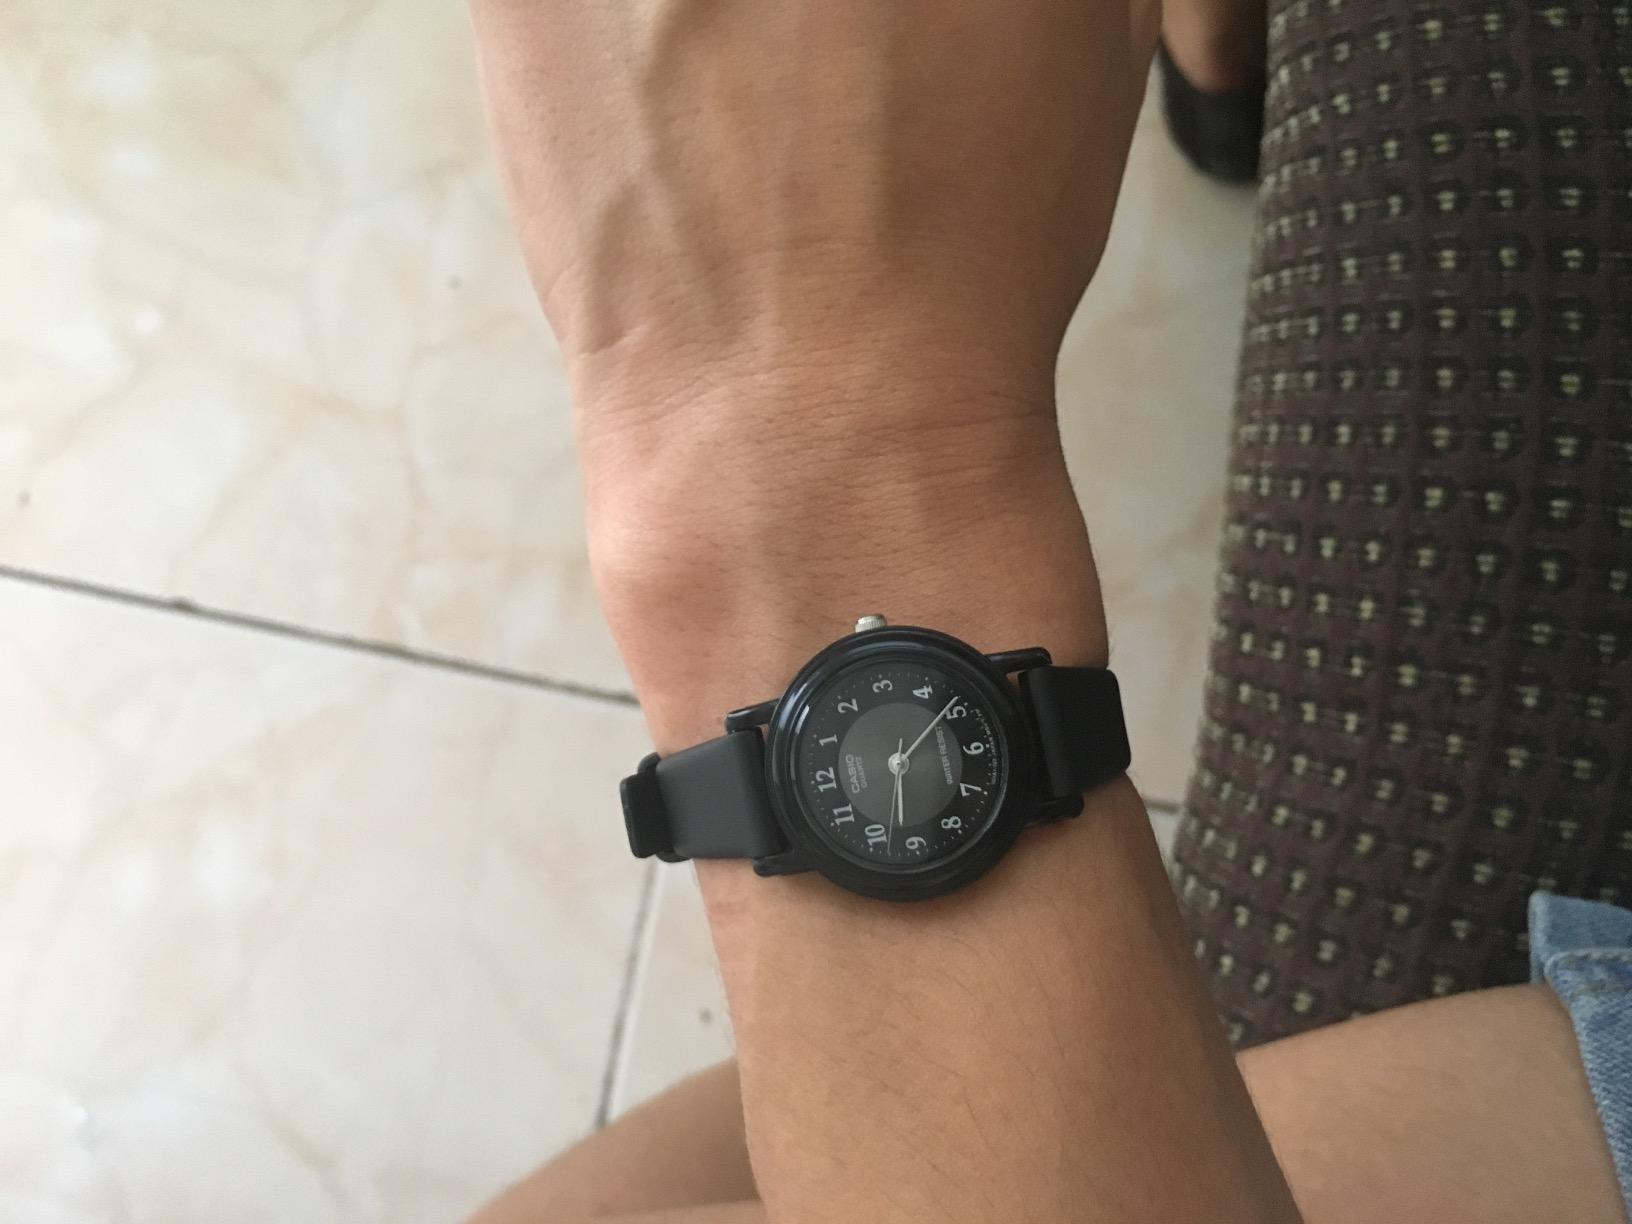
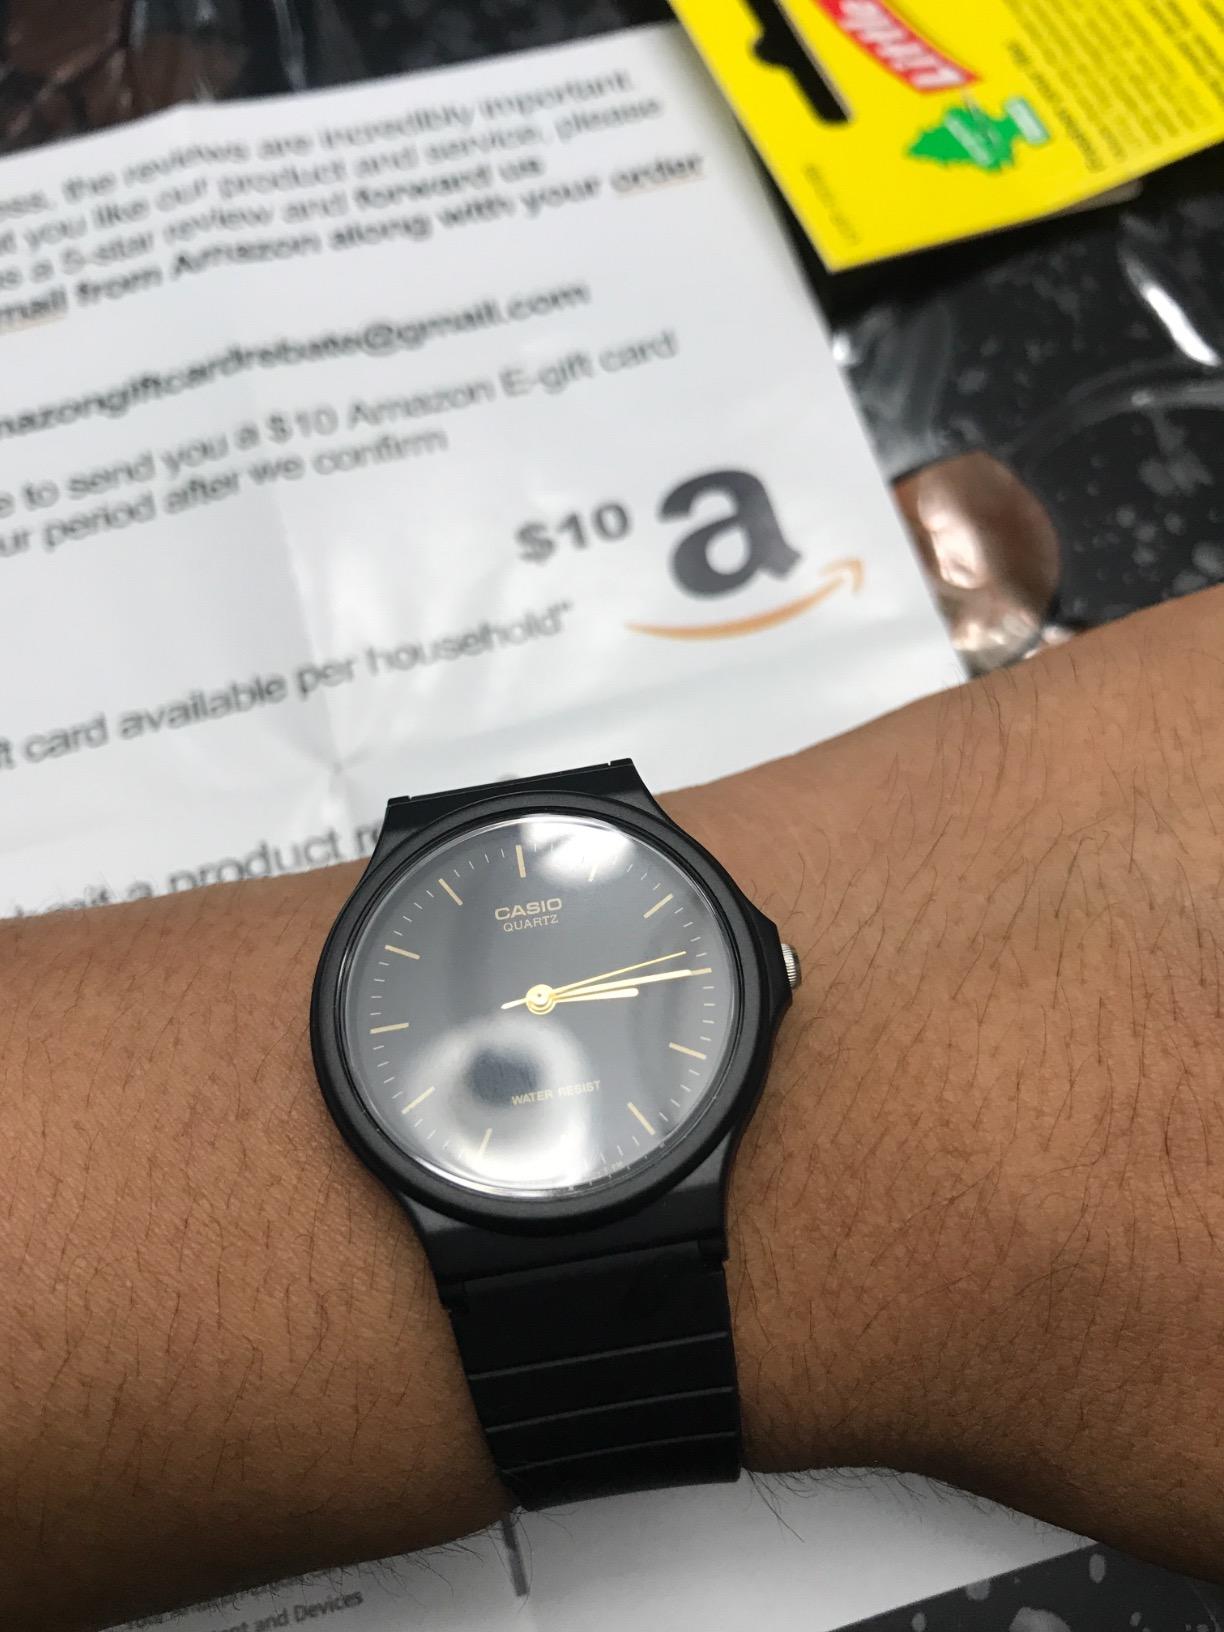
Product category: accessories_watch
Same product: no